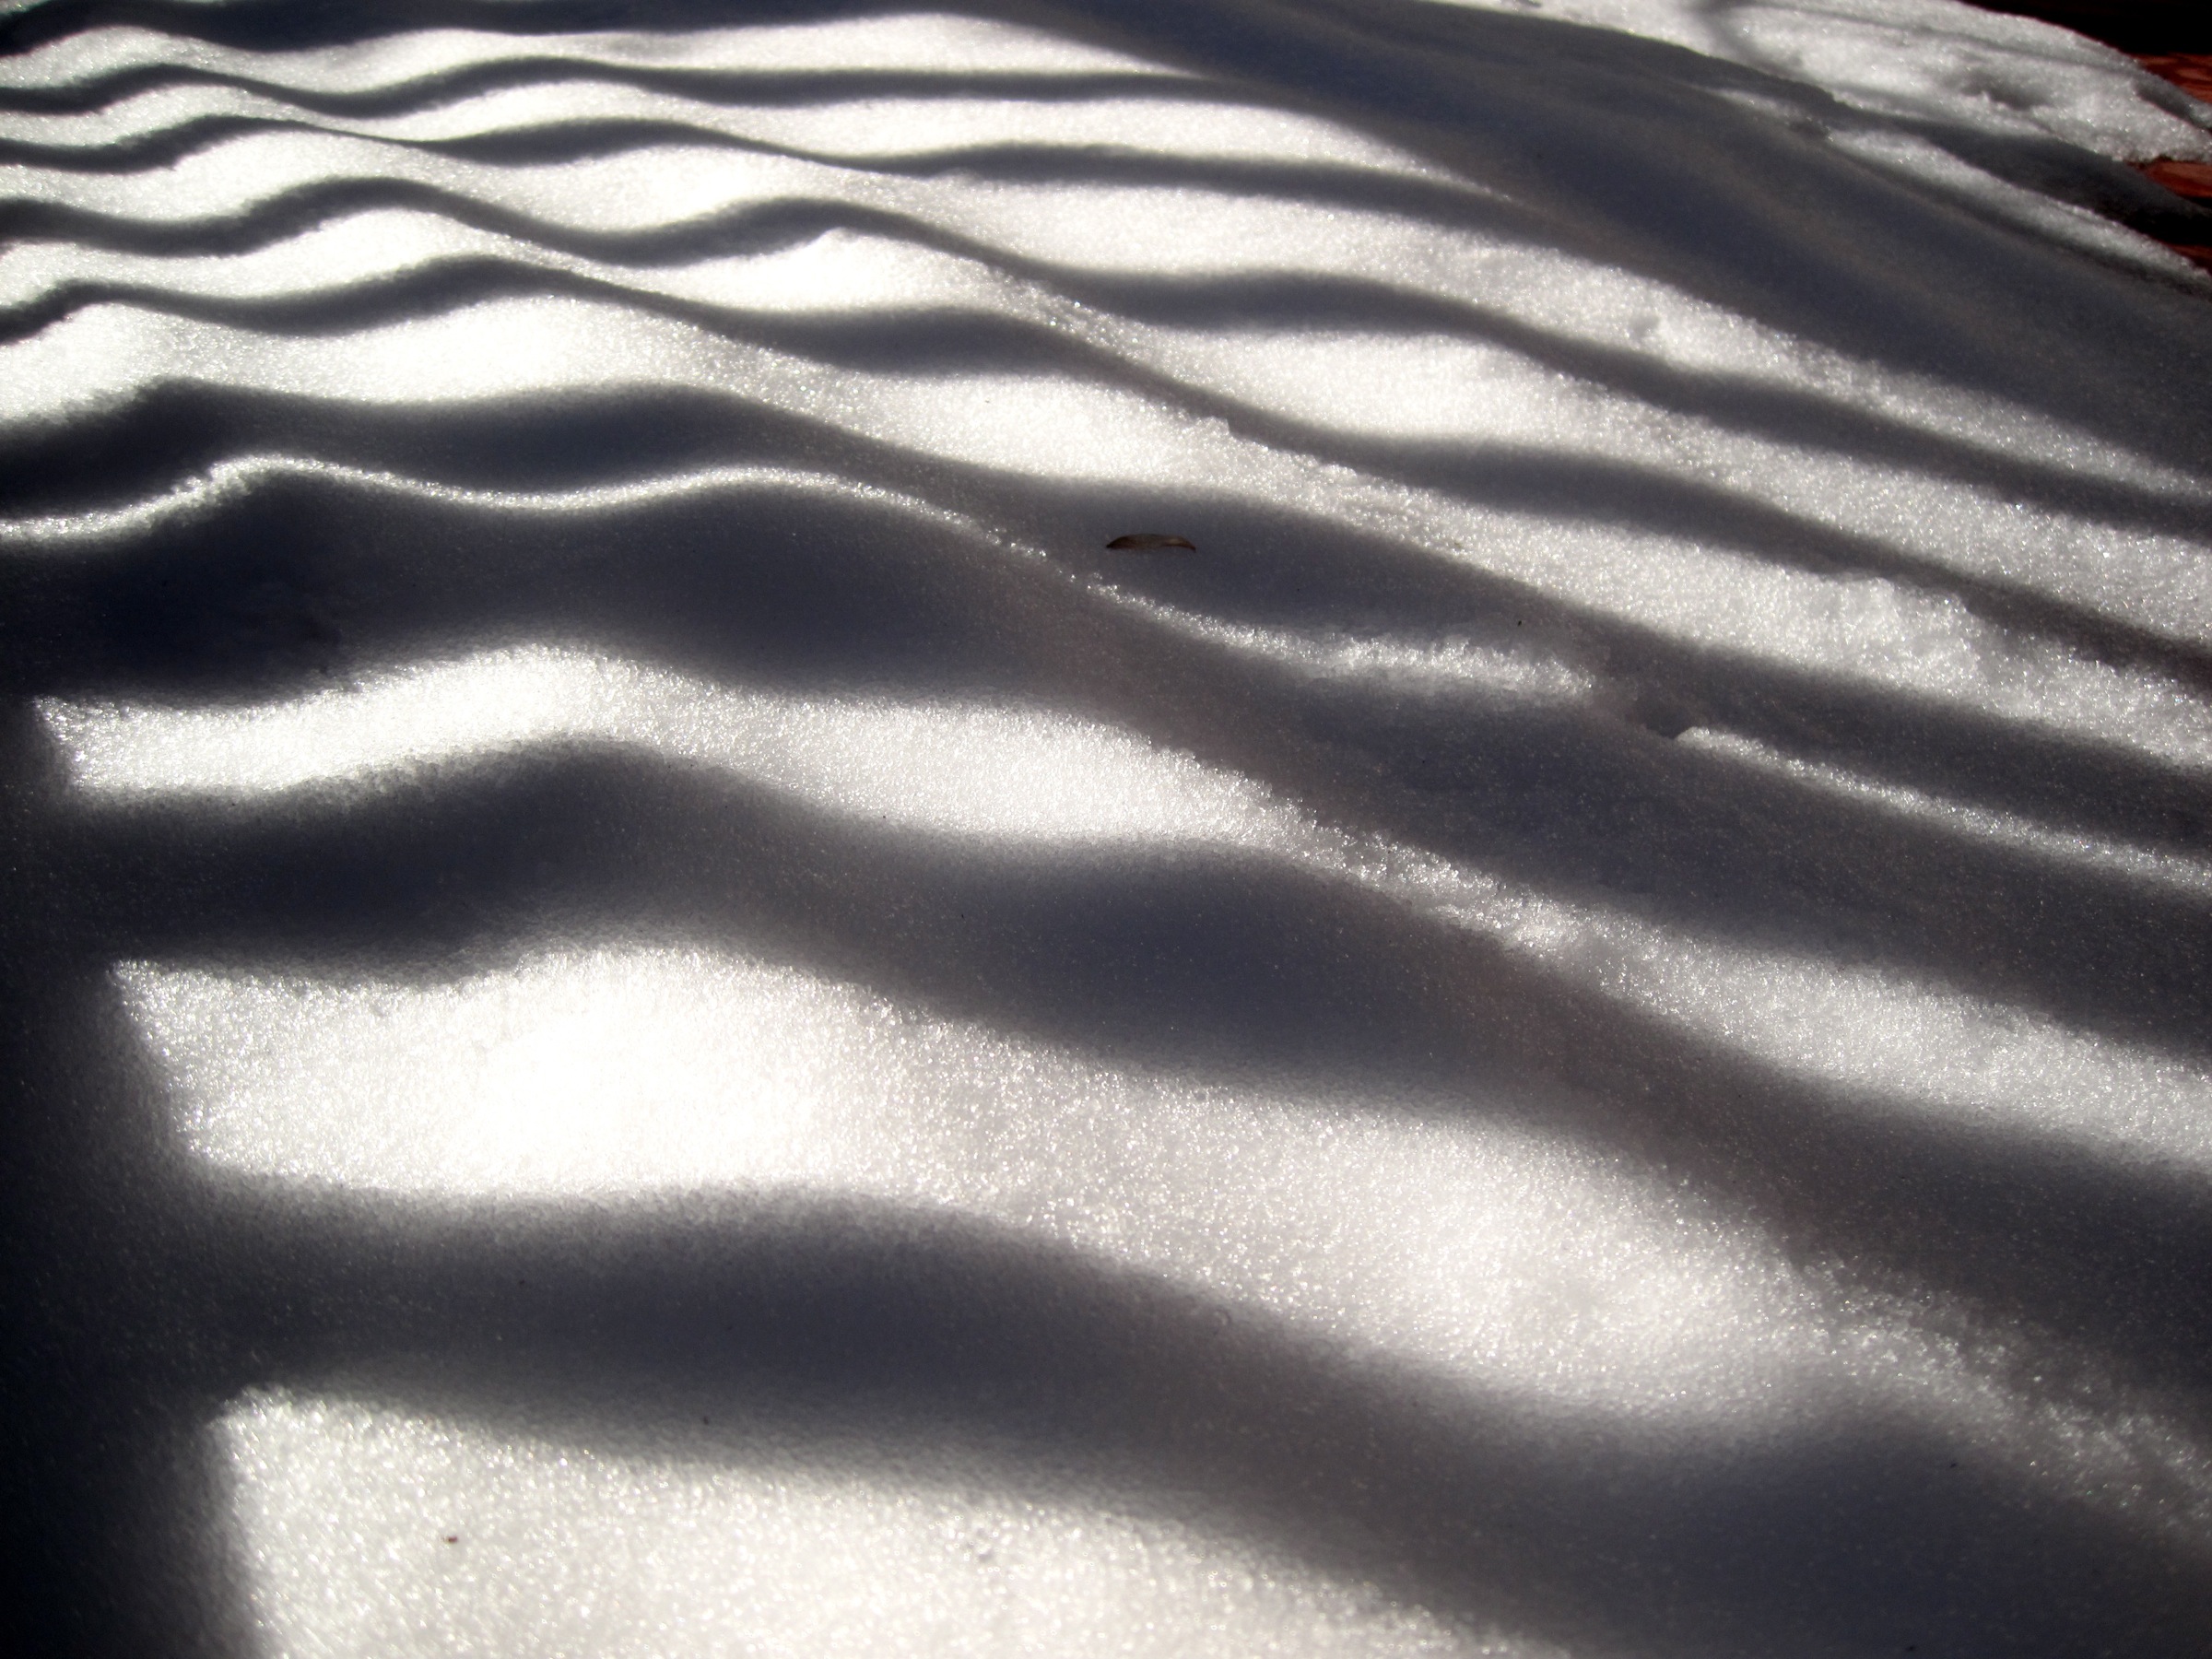
black and white, white, line, black, monochrome, close up, inmybackyard, monochrome photography